St. Paul's Hill

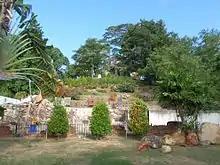
St. Paul's Hill

St. Paul's Hill is a hill in Malacca City, Malacca, Malaysia. It was originally known as Malacca Hill during the Sultanate period and Mary's Hill during the Portuguese period.